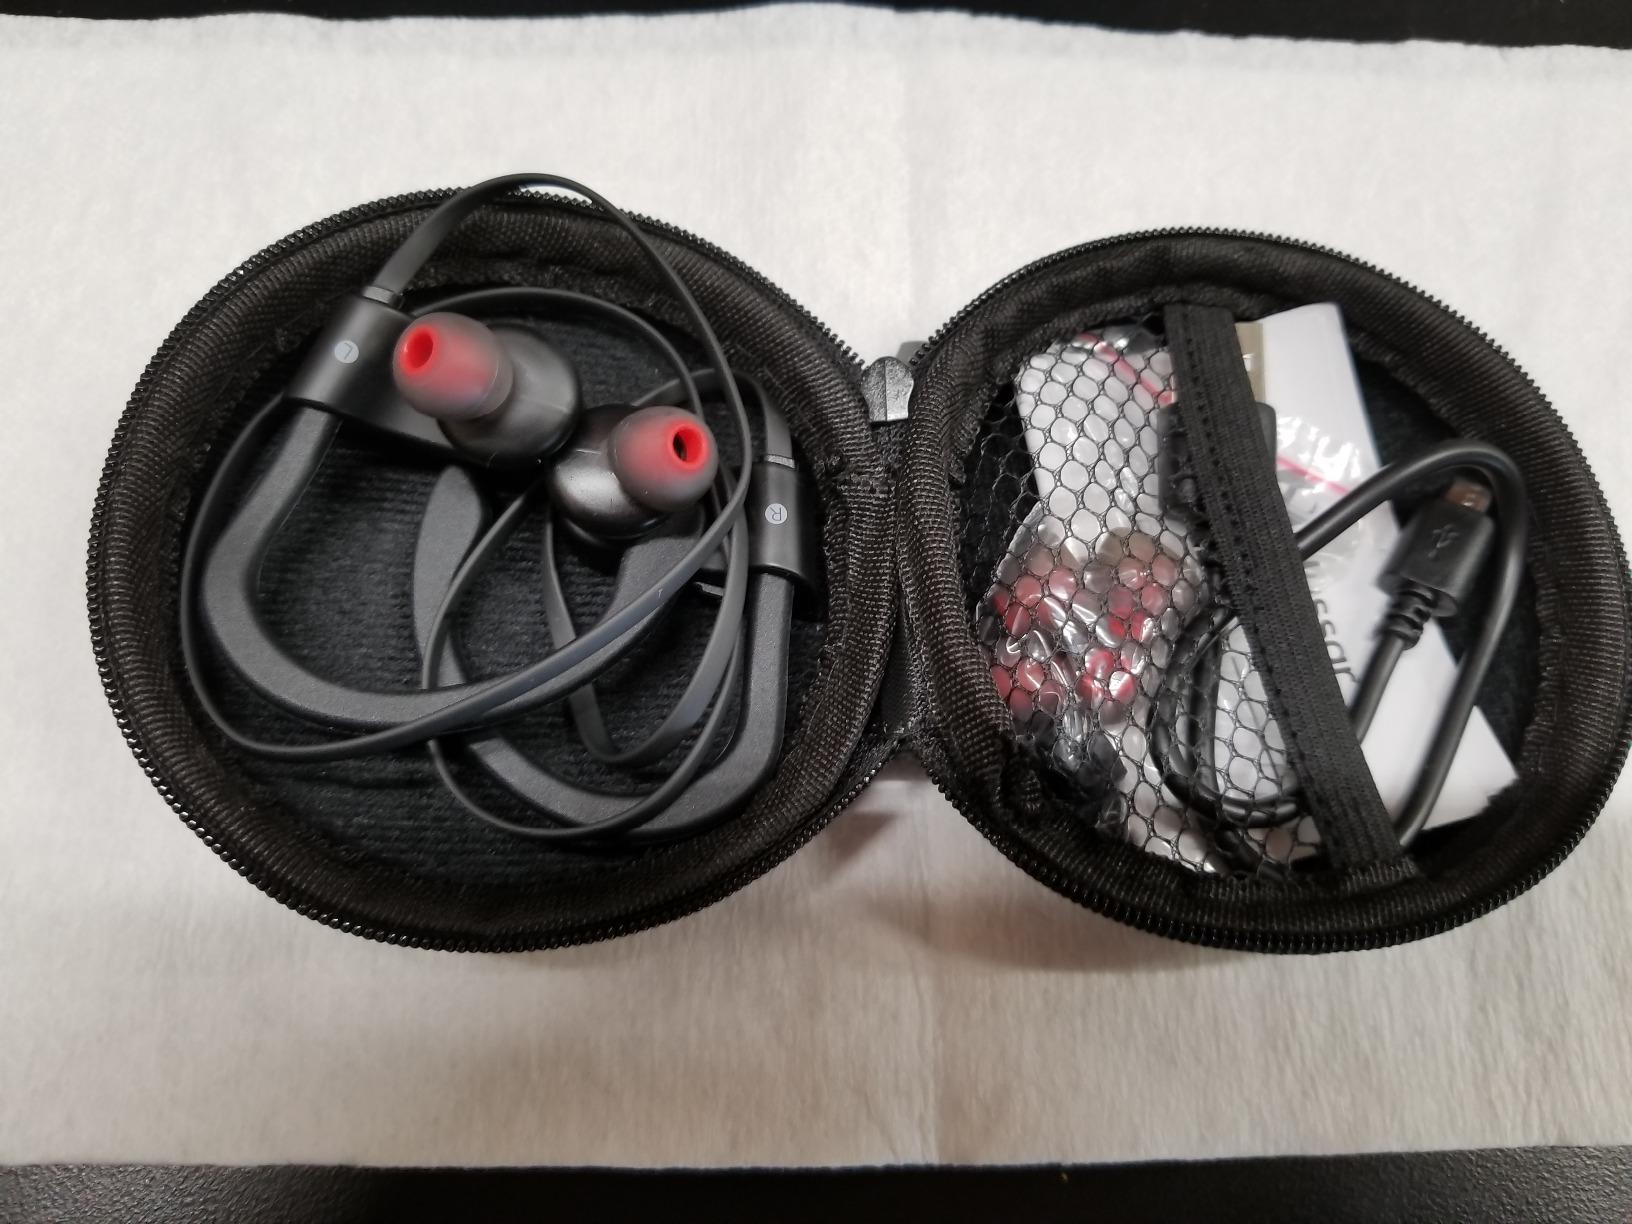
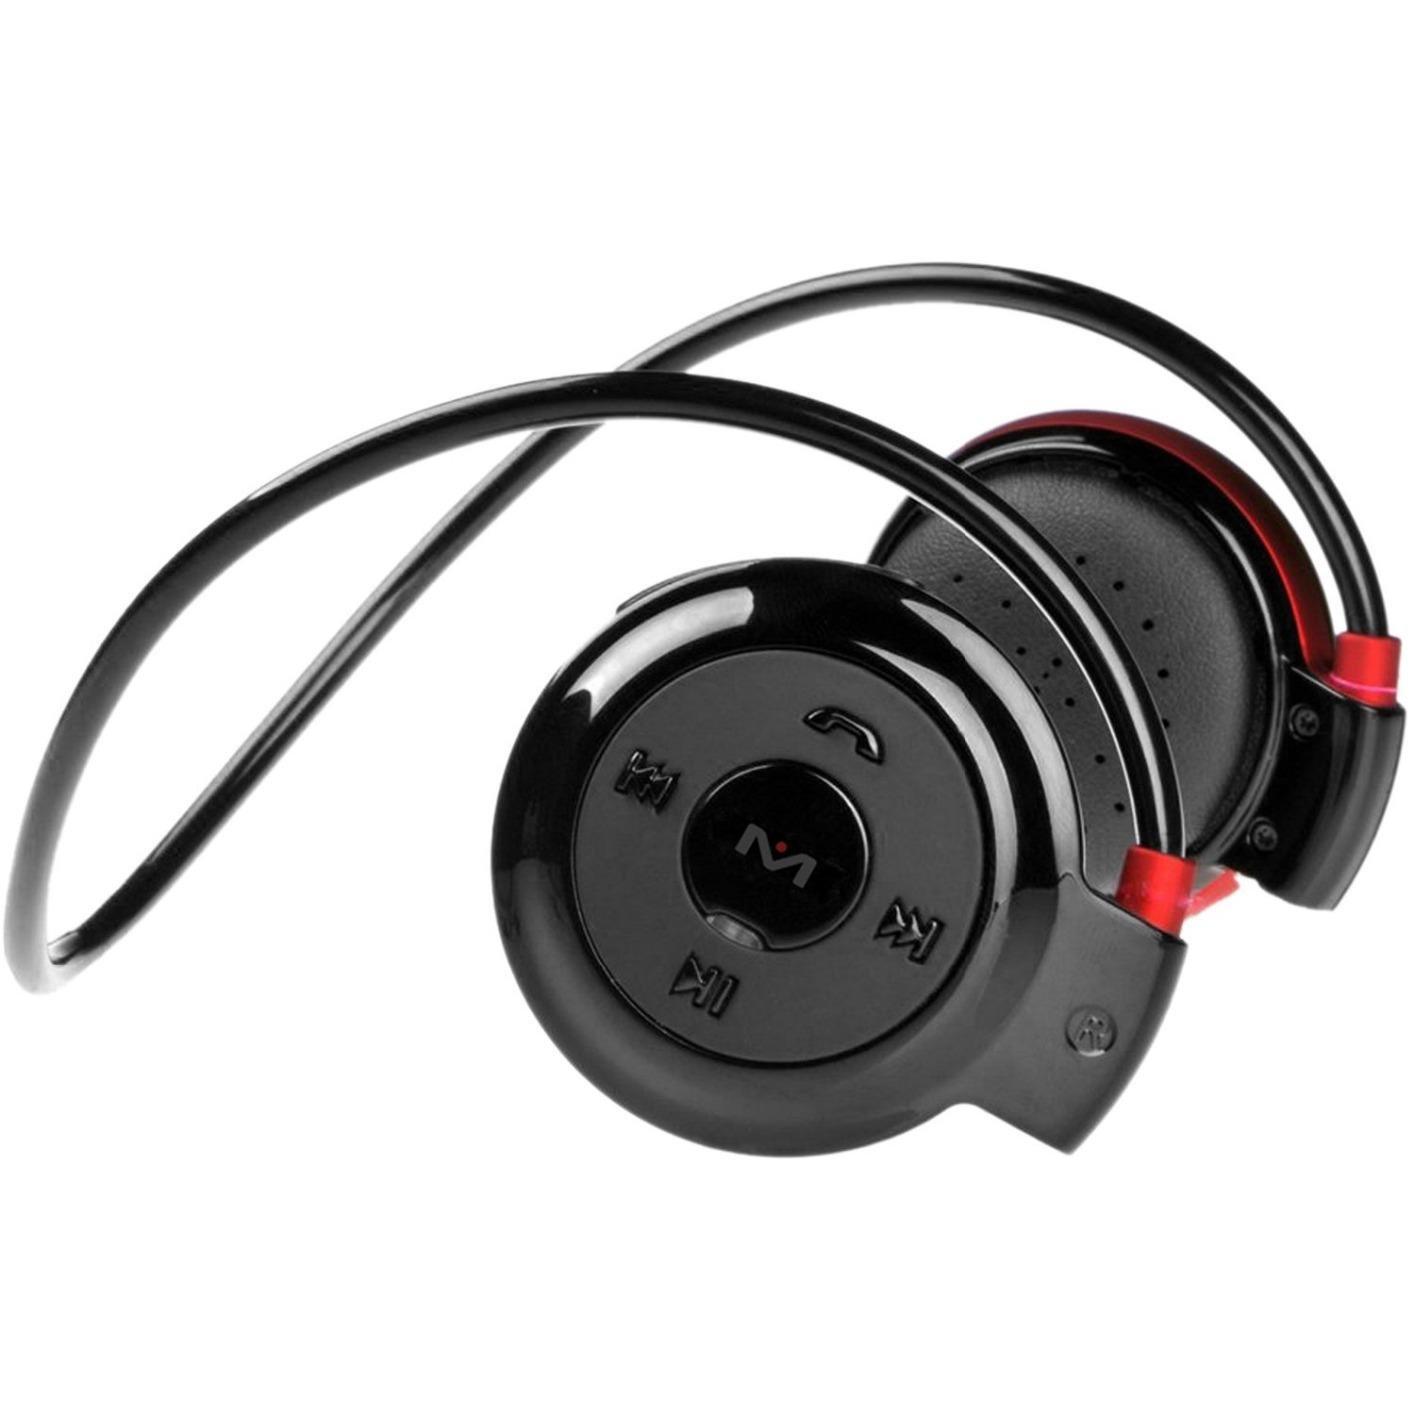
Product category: headphones
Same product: no